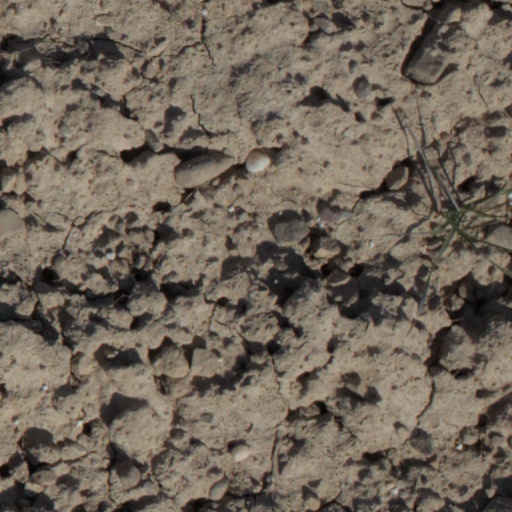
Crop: wheat